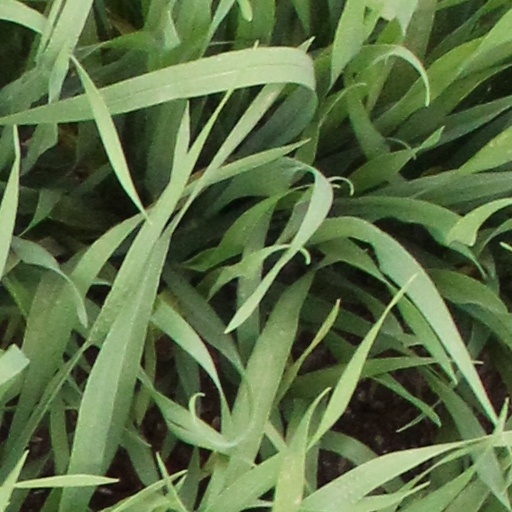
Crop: wheat